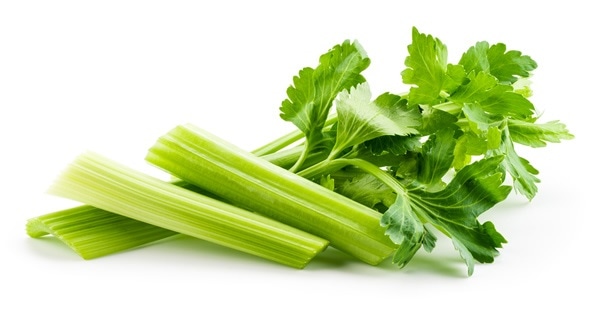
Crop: unknown
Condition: celery